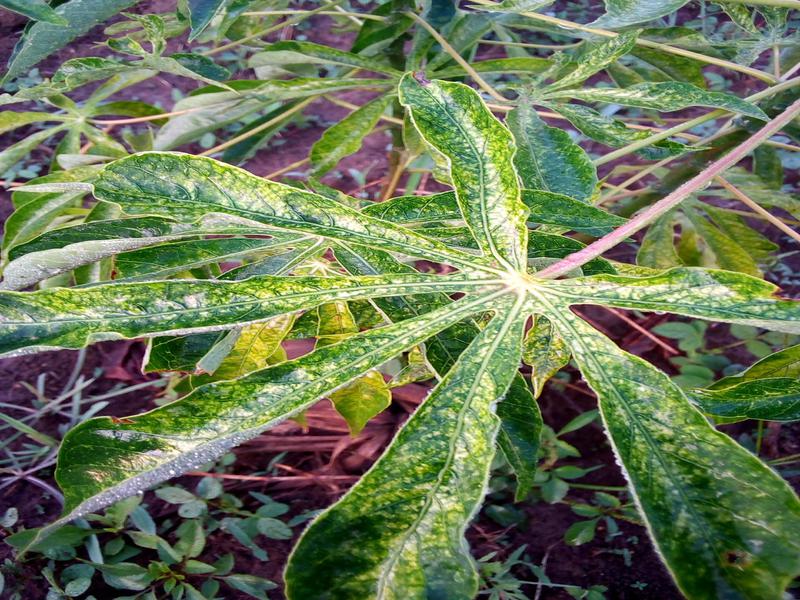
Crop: cassava
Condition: mosaic_disease